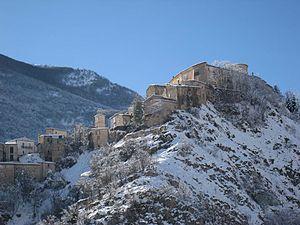
La Rocca de Villalago est un château situé dans la ville de Villalago, province de L'Aquila, dans les Abruzzes.
L'association I Borghi più belli d'Italia est née en mars 2001 sous l'impulsion de Conseil du tourisme de l'ANCI.